Richard Noverre Bacon

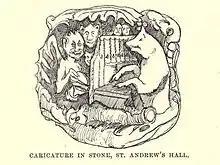
Stone carving in Norwich, believed to be a politically motivated caricature of Richard Noverre Bacon.

He was the son of Richard Mackenzie Bacon of Norwich, and brother of Louisa Mary Bacon. His journalism, over his years editing the "Norwich Mercury" which he took over from his father, promoted the current views on political economy. He was cool on the role of the monarchy.